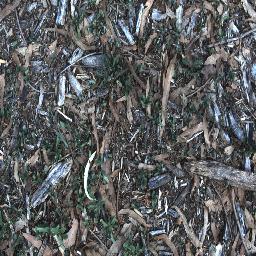
Label: negative